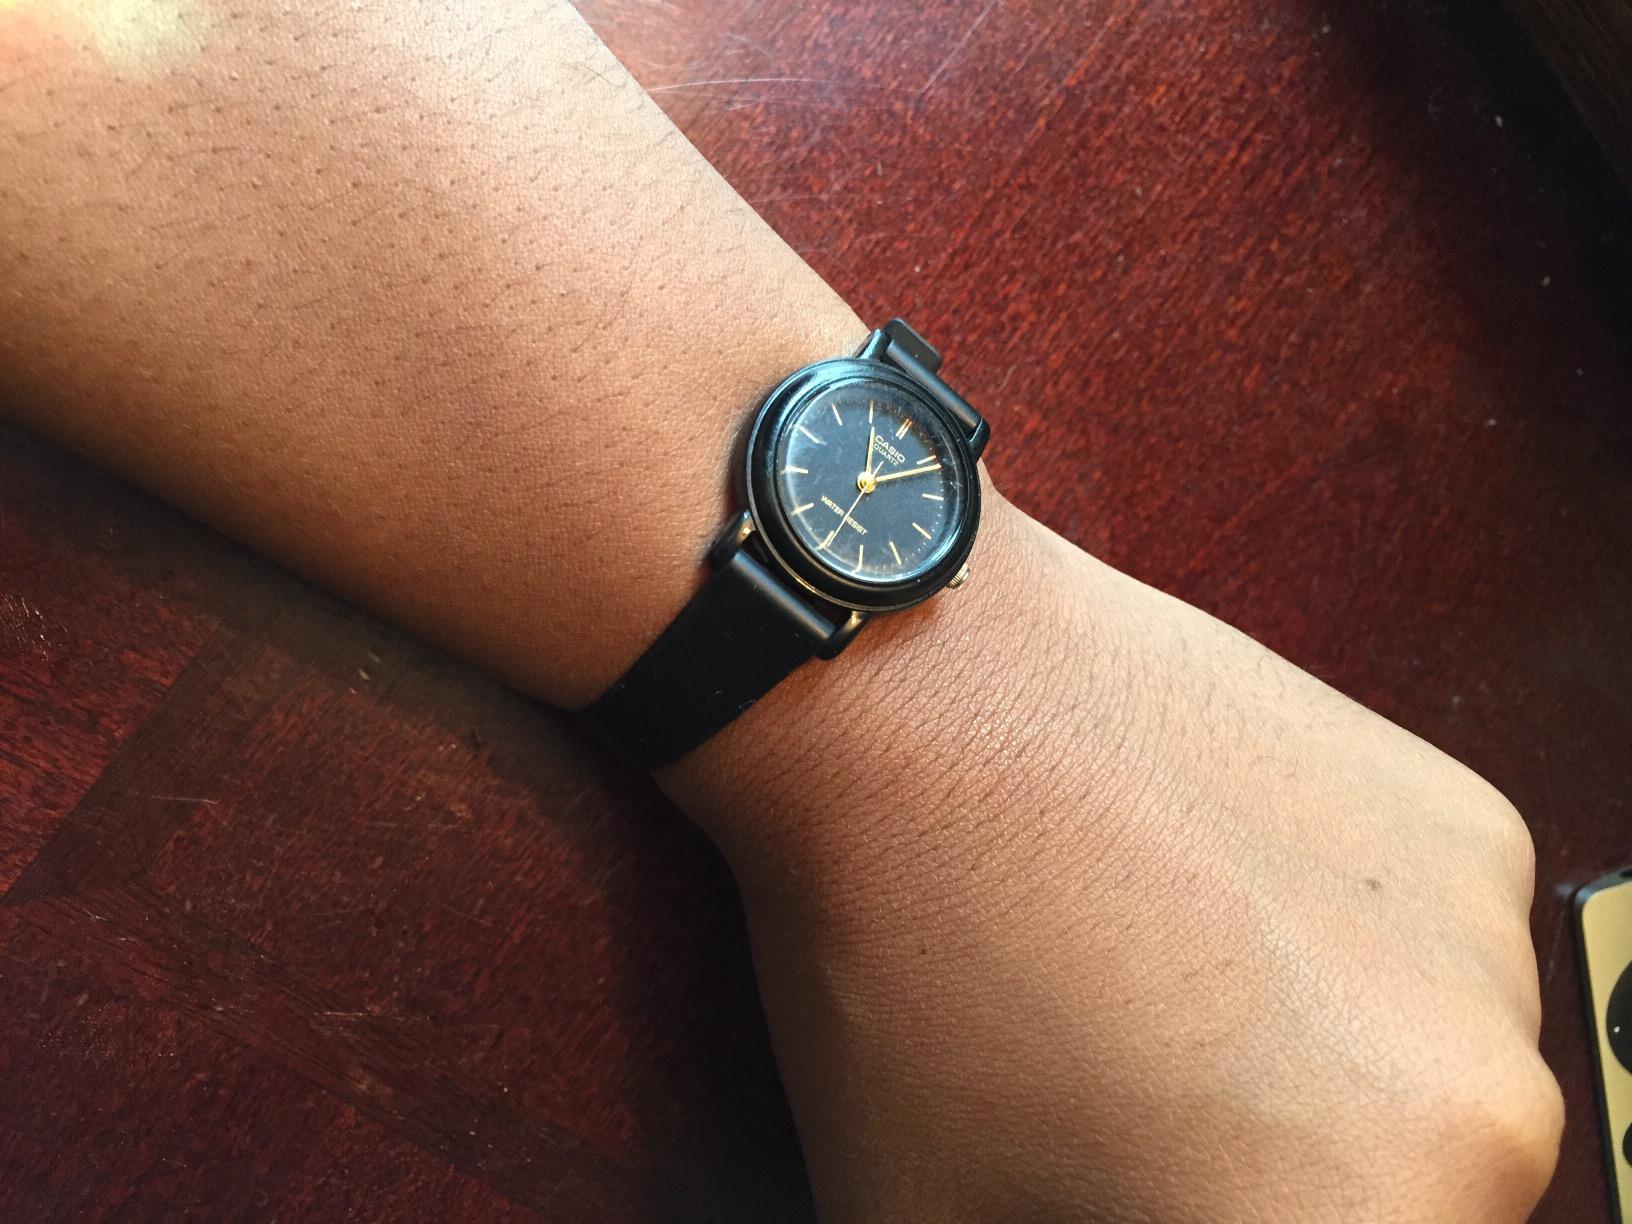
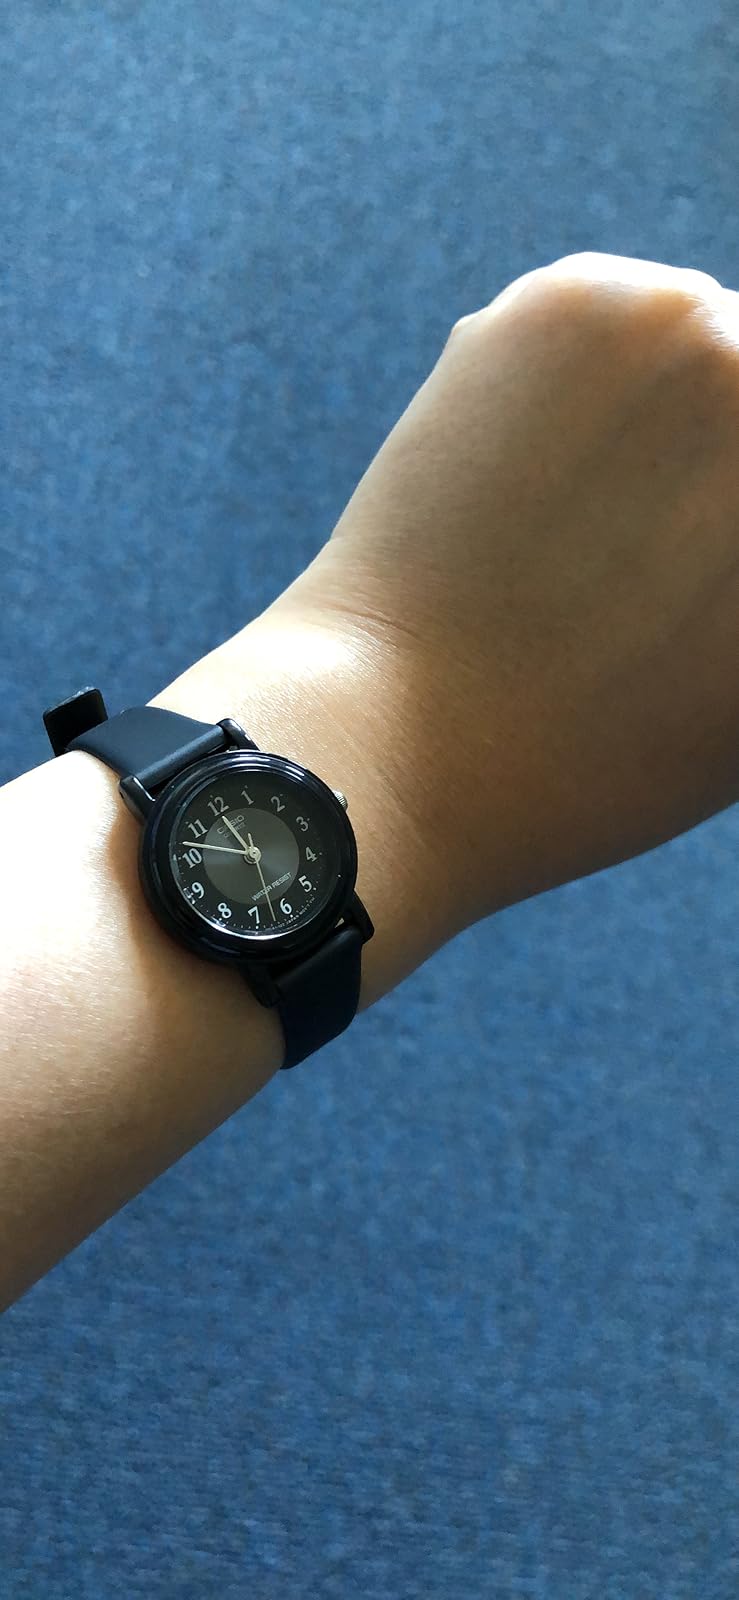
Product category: accessories_watch
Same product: no